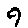
Label: 9